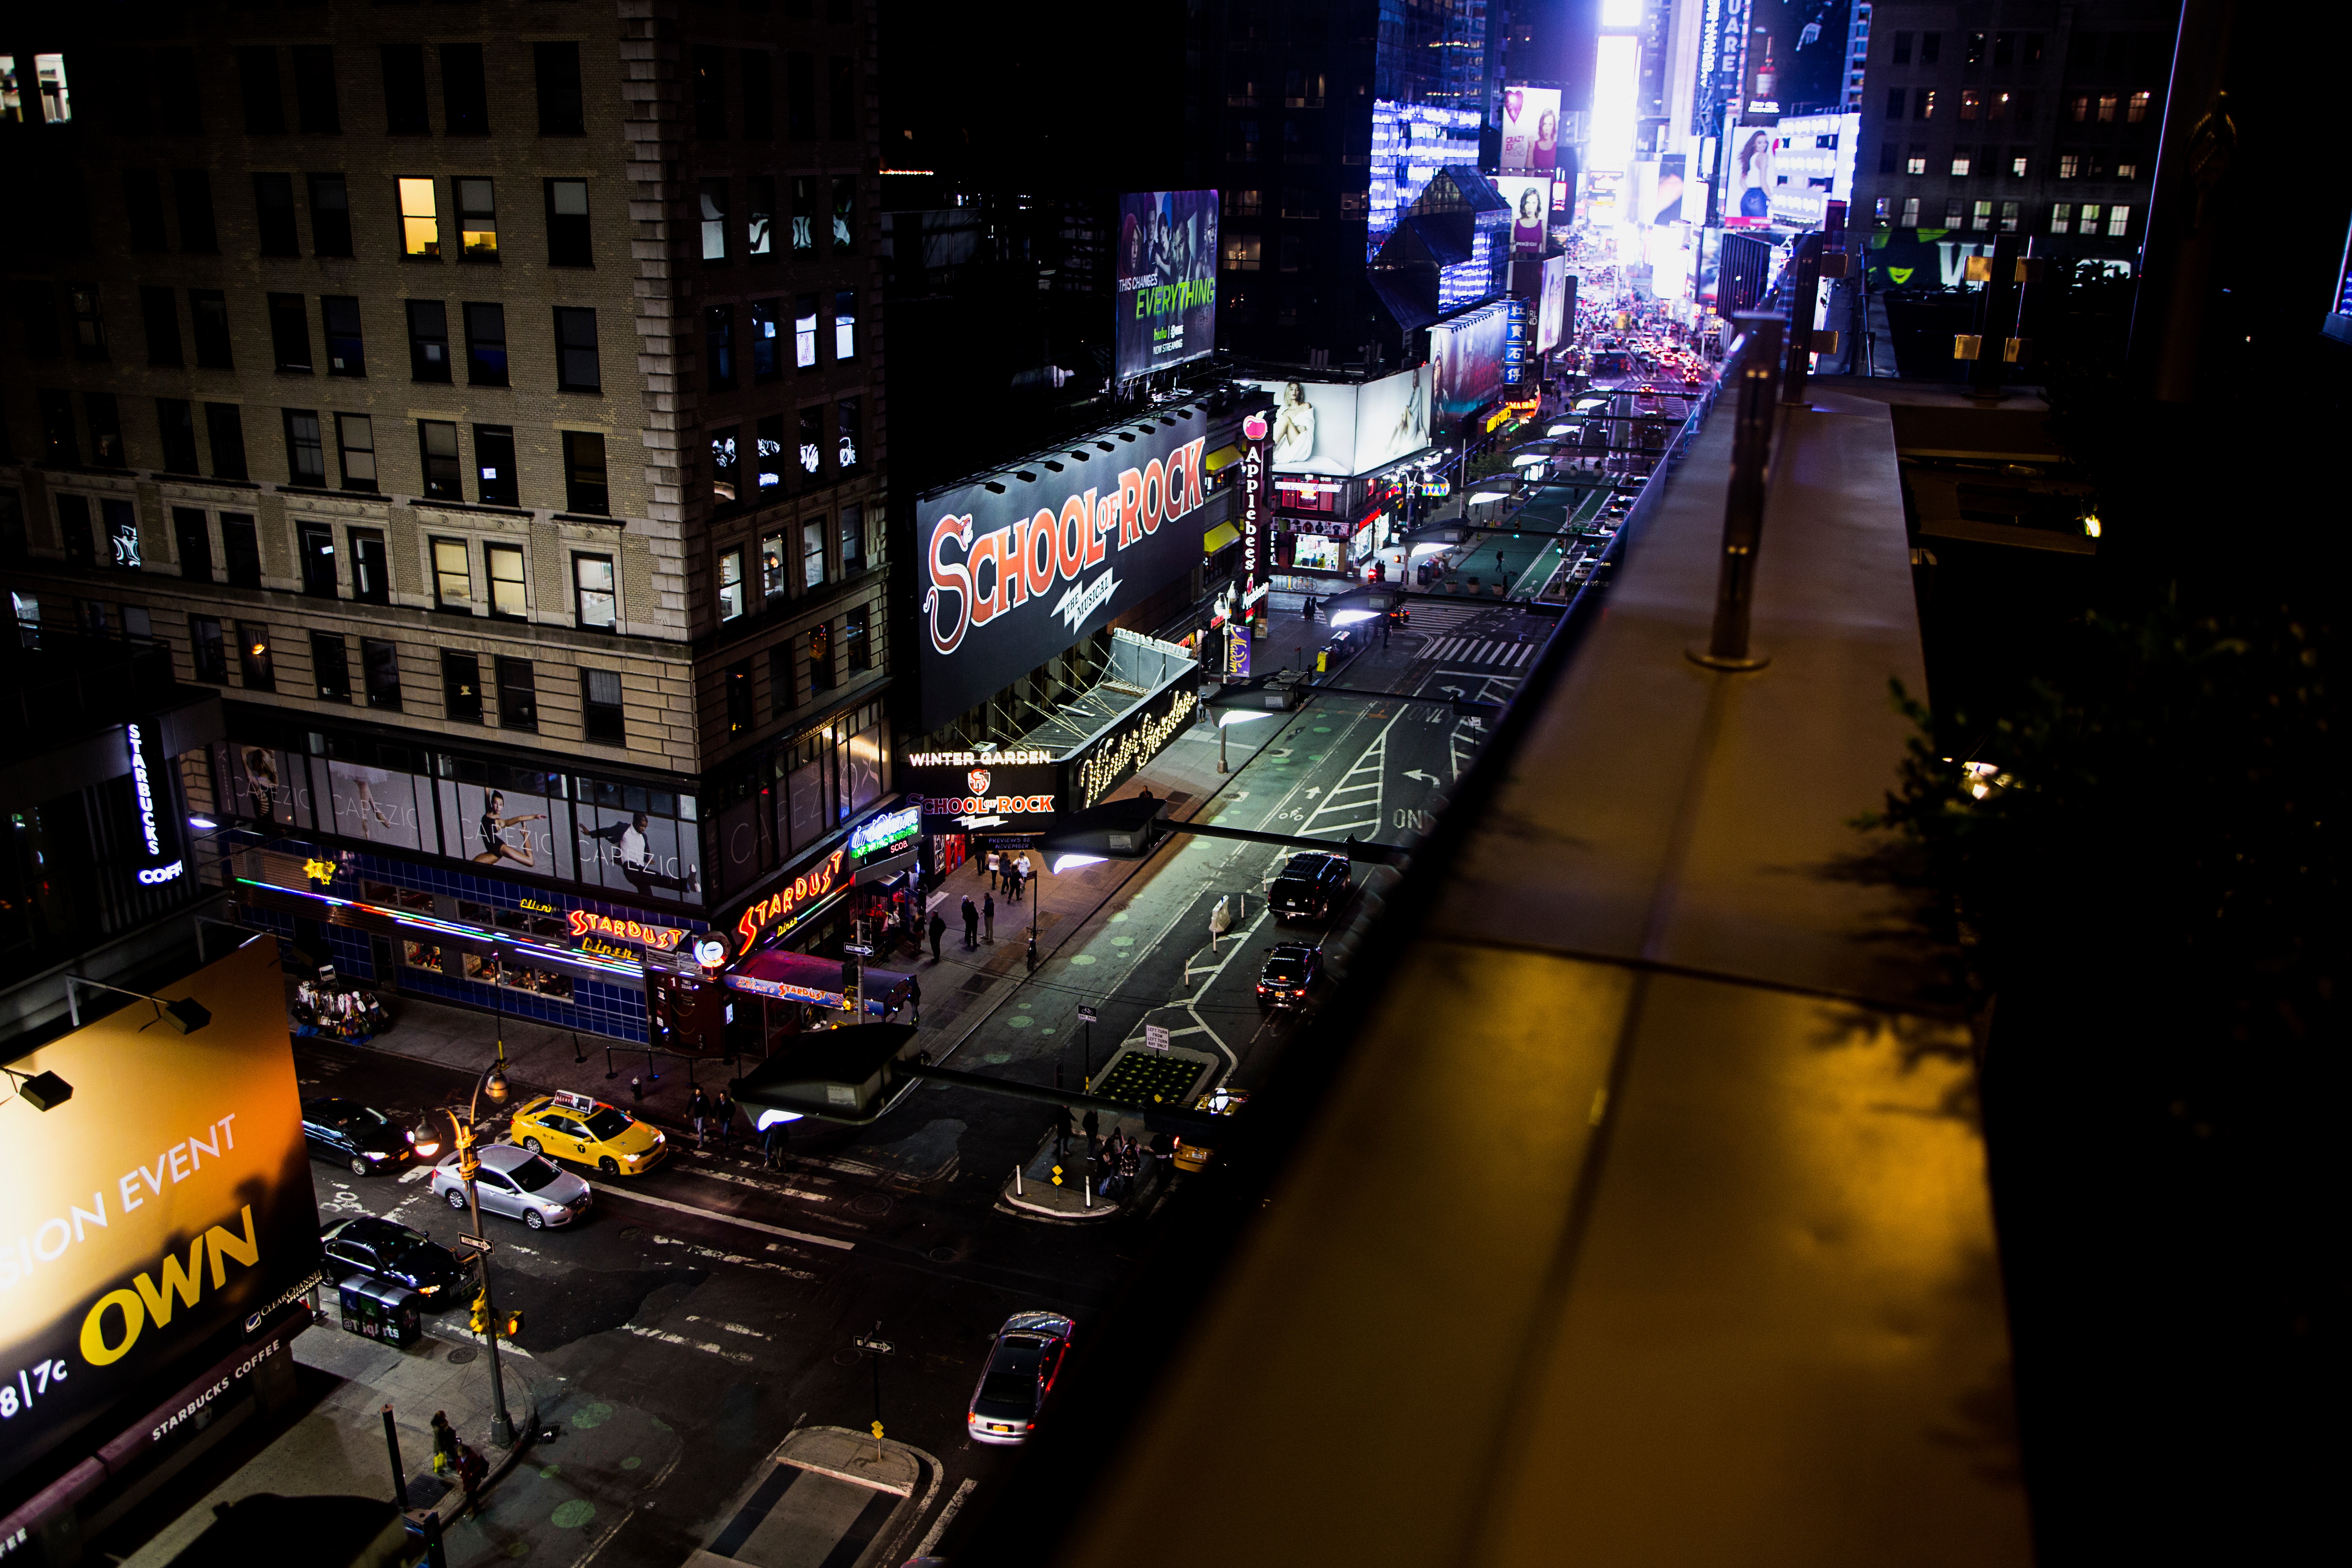
light, road, traffic, street, night, city, skyscraper, cityscape, downtown, evening, metropolis, urban area, metropolitan area